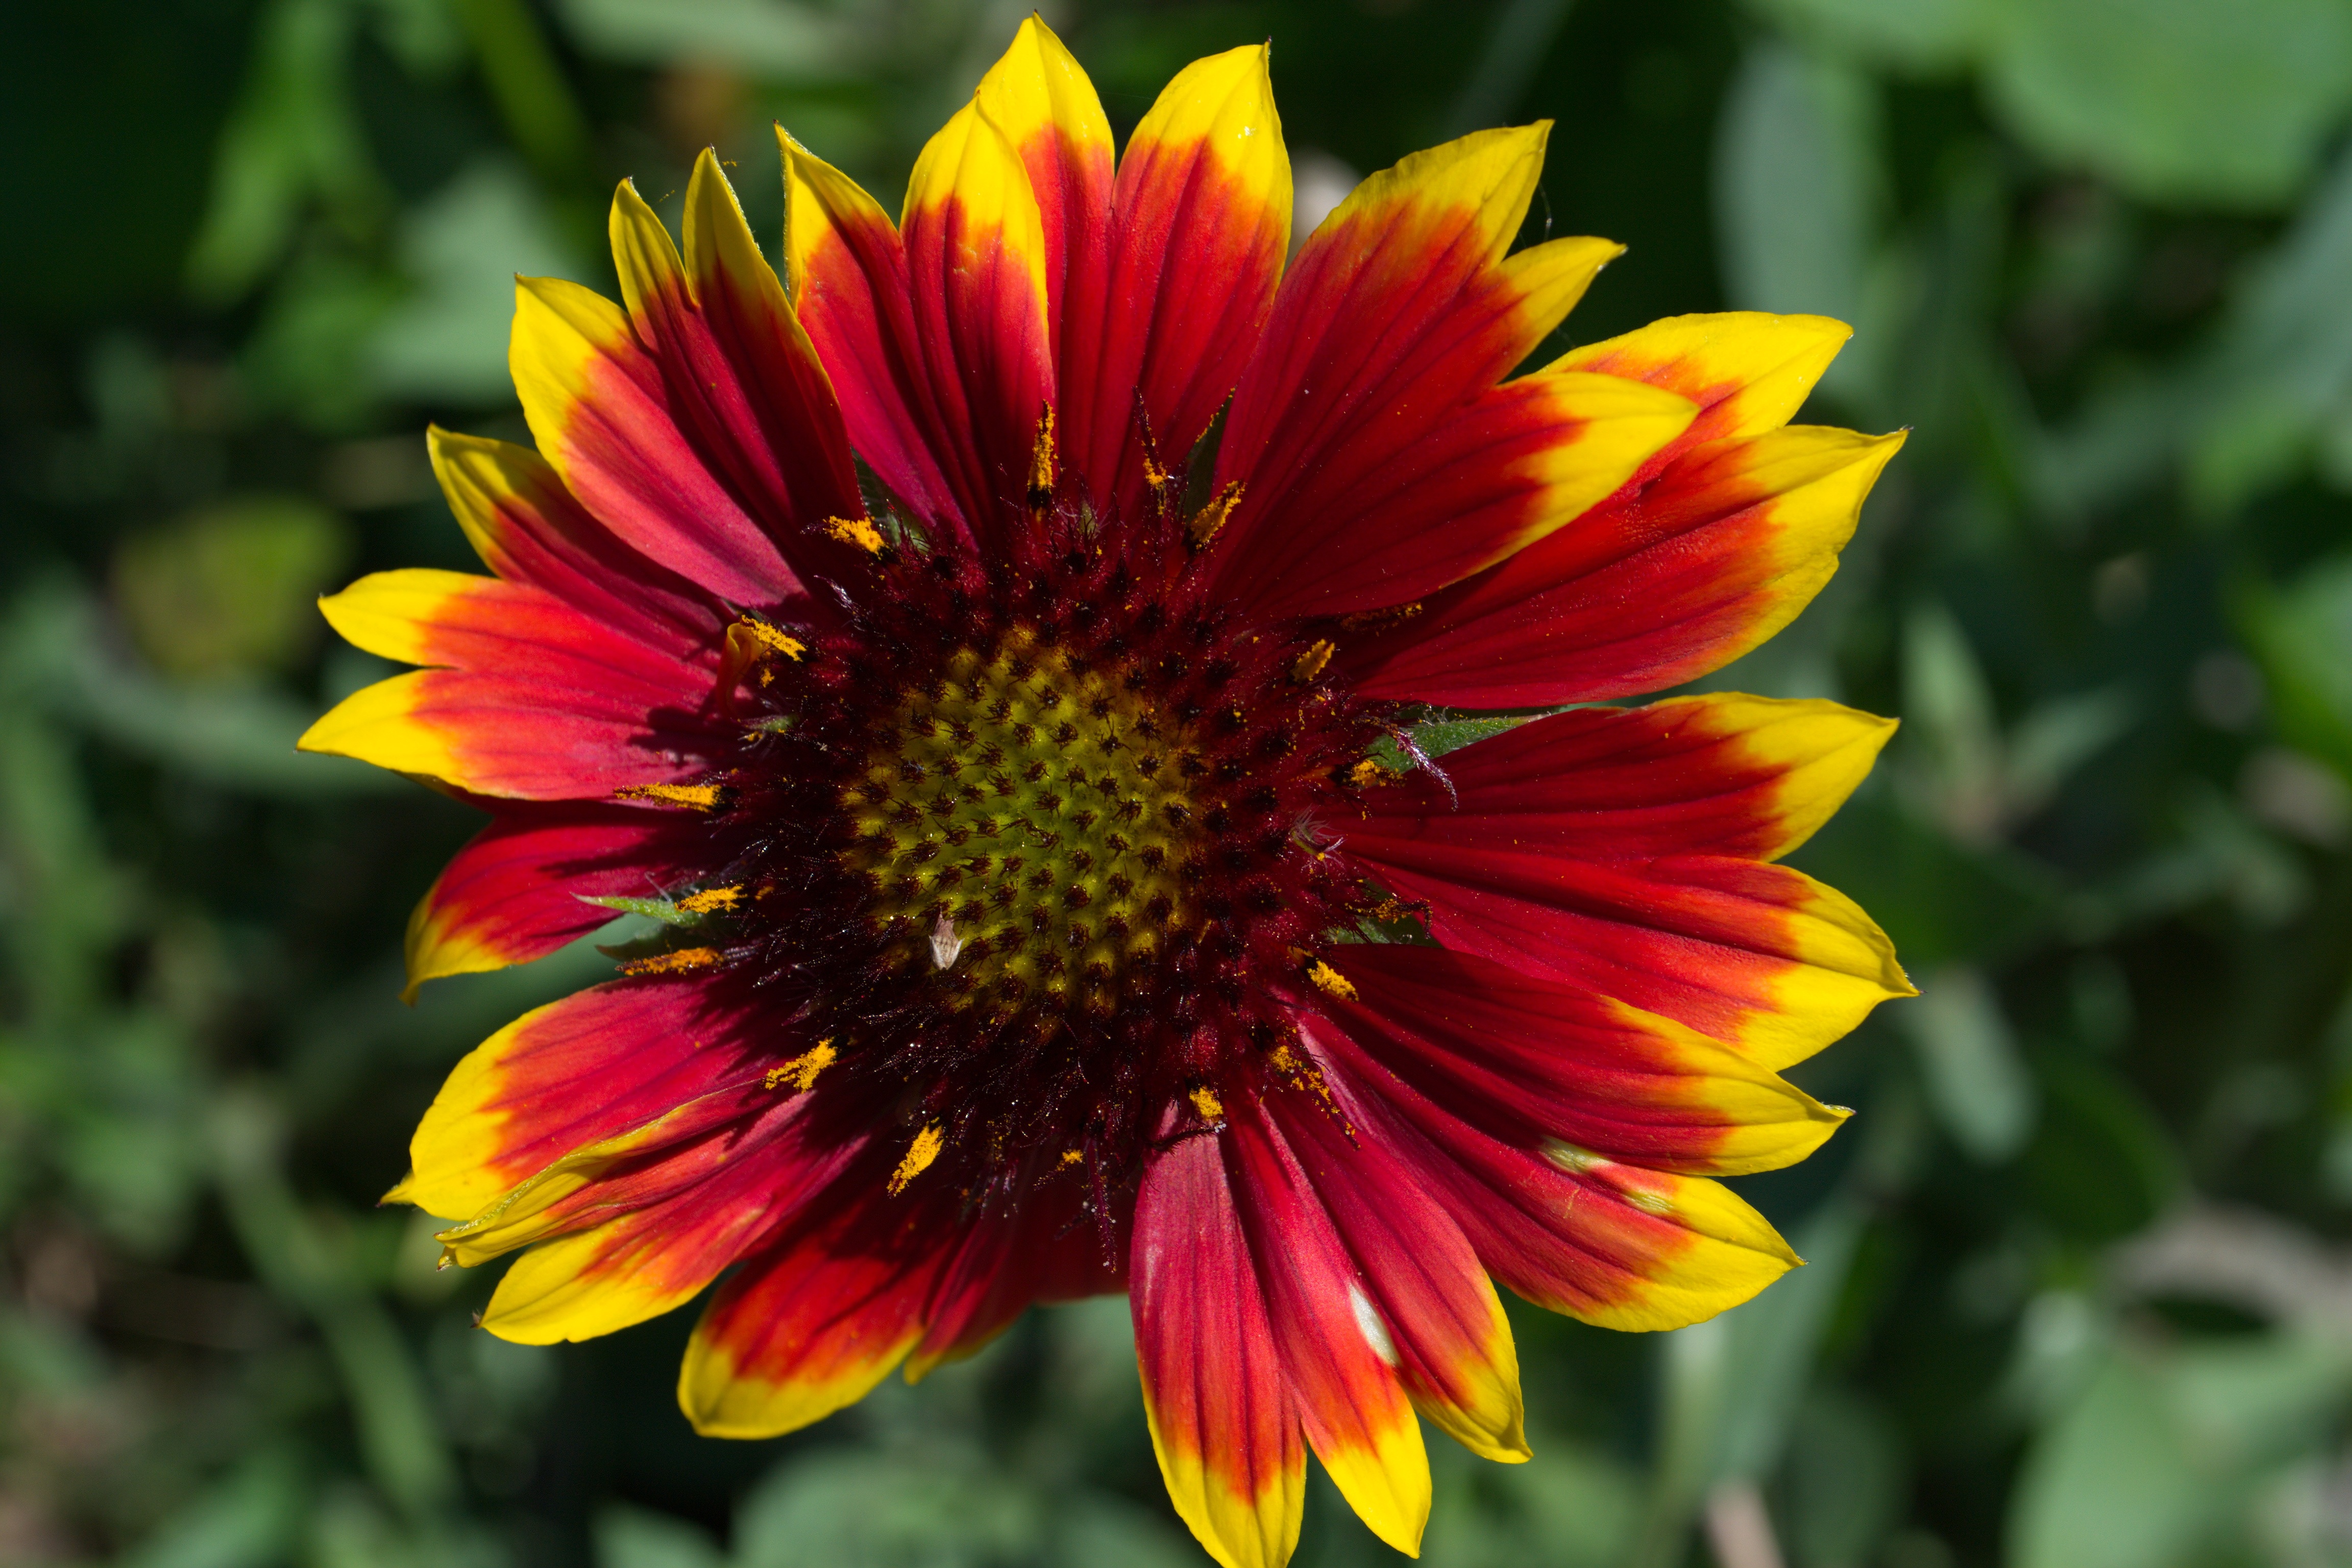
nature, plant, sun, flower, petal, summer, vacation, botany, yellow, flora, wildflower, flowers, beauty, day, botanical garden, macro photography, beauty in nature, flowering plant, daisy family, vladivostok, annual plant, plant stem, land plant, blanket flowers